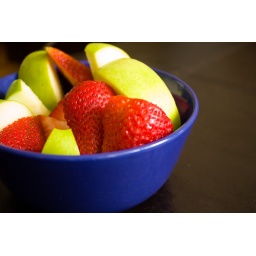
Fruit in a blue bowl